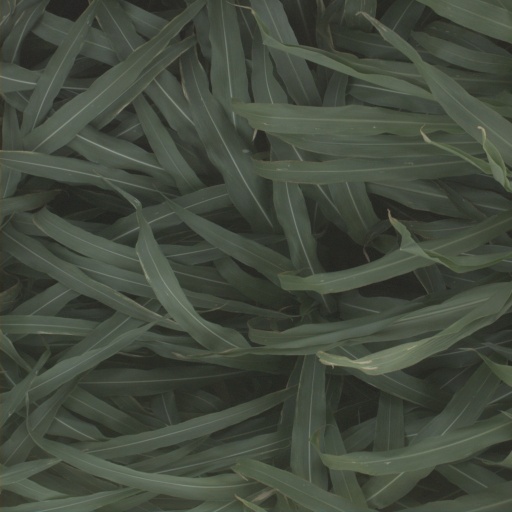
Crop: sorghum